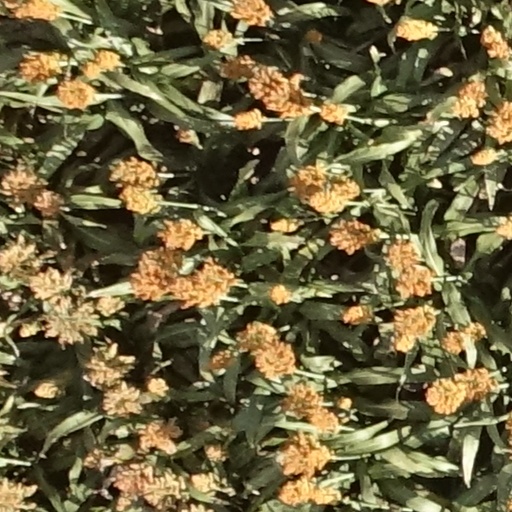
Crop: sorghum